Henry Savile Clarke

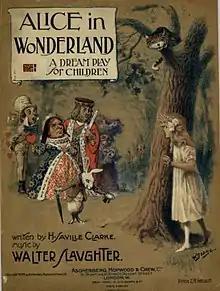
Score for "Alice in Wonderland" (1906)

In August 1886 Clarke wrote to Lewis Carroll for permission to adapt "Alice's Adventures in Wonderland" (1865) and "Through the Looking-Glass" (1871) into a Christmas musical stage show. There had been some amateur productions of "Alice", and for the first and only time Carroll agreed to his work being performed on the professional stage. Carroll soon accepted Clarke's proposal, but with several stipulations: